Tucker Hollingsworth

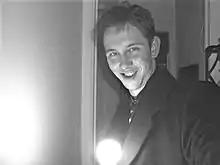
Tucker Hollingsworth, NY, NY, 2007

Tucker Hollingsworth (born 1984, Boston) is an American photographer primarily known for his conceptual-based projects that engage questions of self-consciousness, distortion, and attention. His photography has been described as "unusually poetic" and blends aesthetic playfulness and technical curiosity. Stylistically, many images are defined by high-keyed, jewel-tone colors and range from semi-representational landscapes to the highly abstract, textured noise images.